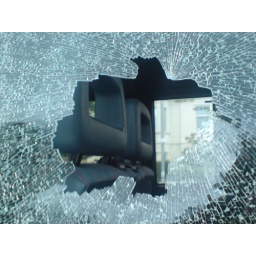
van window in ibrox